Five-O (Better Call Saul)

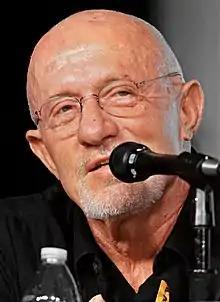
Jonathan Banks received critical acclaim for his performance in the episode, which earned him a Primetime Emmy Award nomination.

The episode received near universal acclaim, with unanimous praise for Jonathan Banks's performance, which some critics considered award-worthy. On Rotten Tomatoes, based on 25 reviews, it received a 100% approval rating with an average score of 8.80 out of 10. The site's consensus reads, "In a departure from the existing "Better Call Saul" narrative, 'Five-O' provides essential backstory for Mike's character, delivered in a gripping, award-worthy performance by Jonathan Banks."